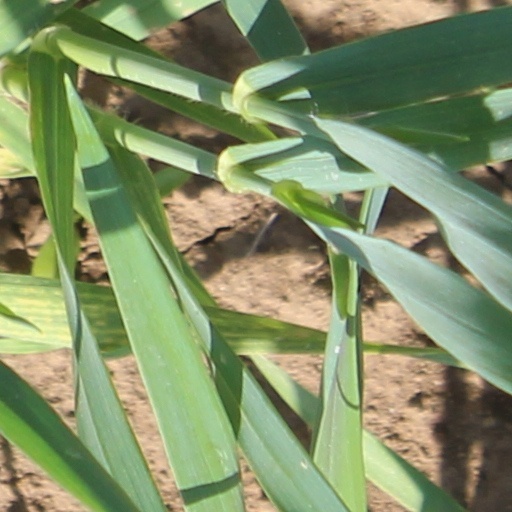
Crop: wheat